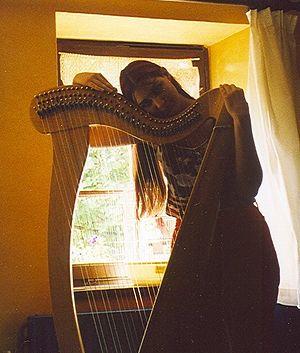
La harpe est un instrument de musique à cordes pincées de forme le plus souvent triangulaire, muni de cordes tendues de longueurs variables dont les plus courtes donnent les notes les plus aiguës. C'est un instrument asymétrique, contrairement à la lyre dont les cordes sont tendues entre deux montants parallèles. L'instrumentiste qui joue de la harpe est appelé harpiste.